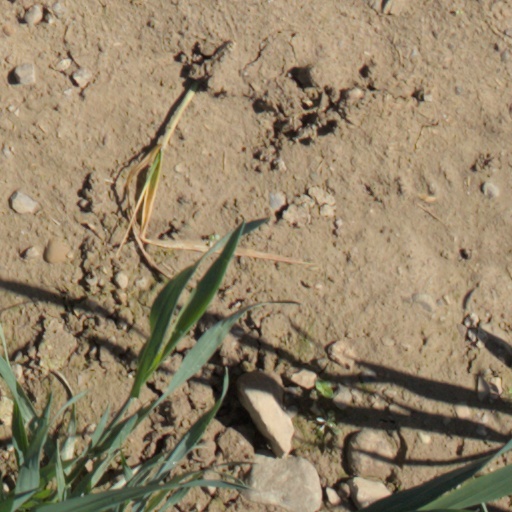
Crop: wheat